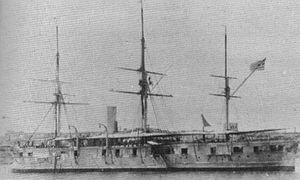
Le Reine Olga ou Olga est un cuirassé de la marine de guerre hellénique en service entre 1869 et 1925. Construit par le Stabilimento Tecnico Triestino et baptisé en l'honneur de la reine Olga de Grèce, le cuirassé a été converti en navire-école en 1895 et n'a jamais essuyé le feu.